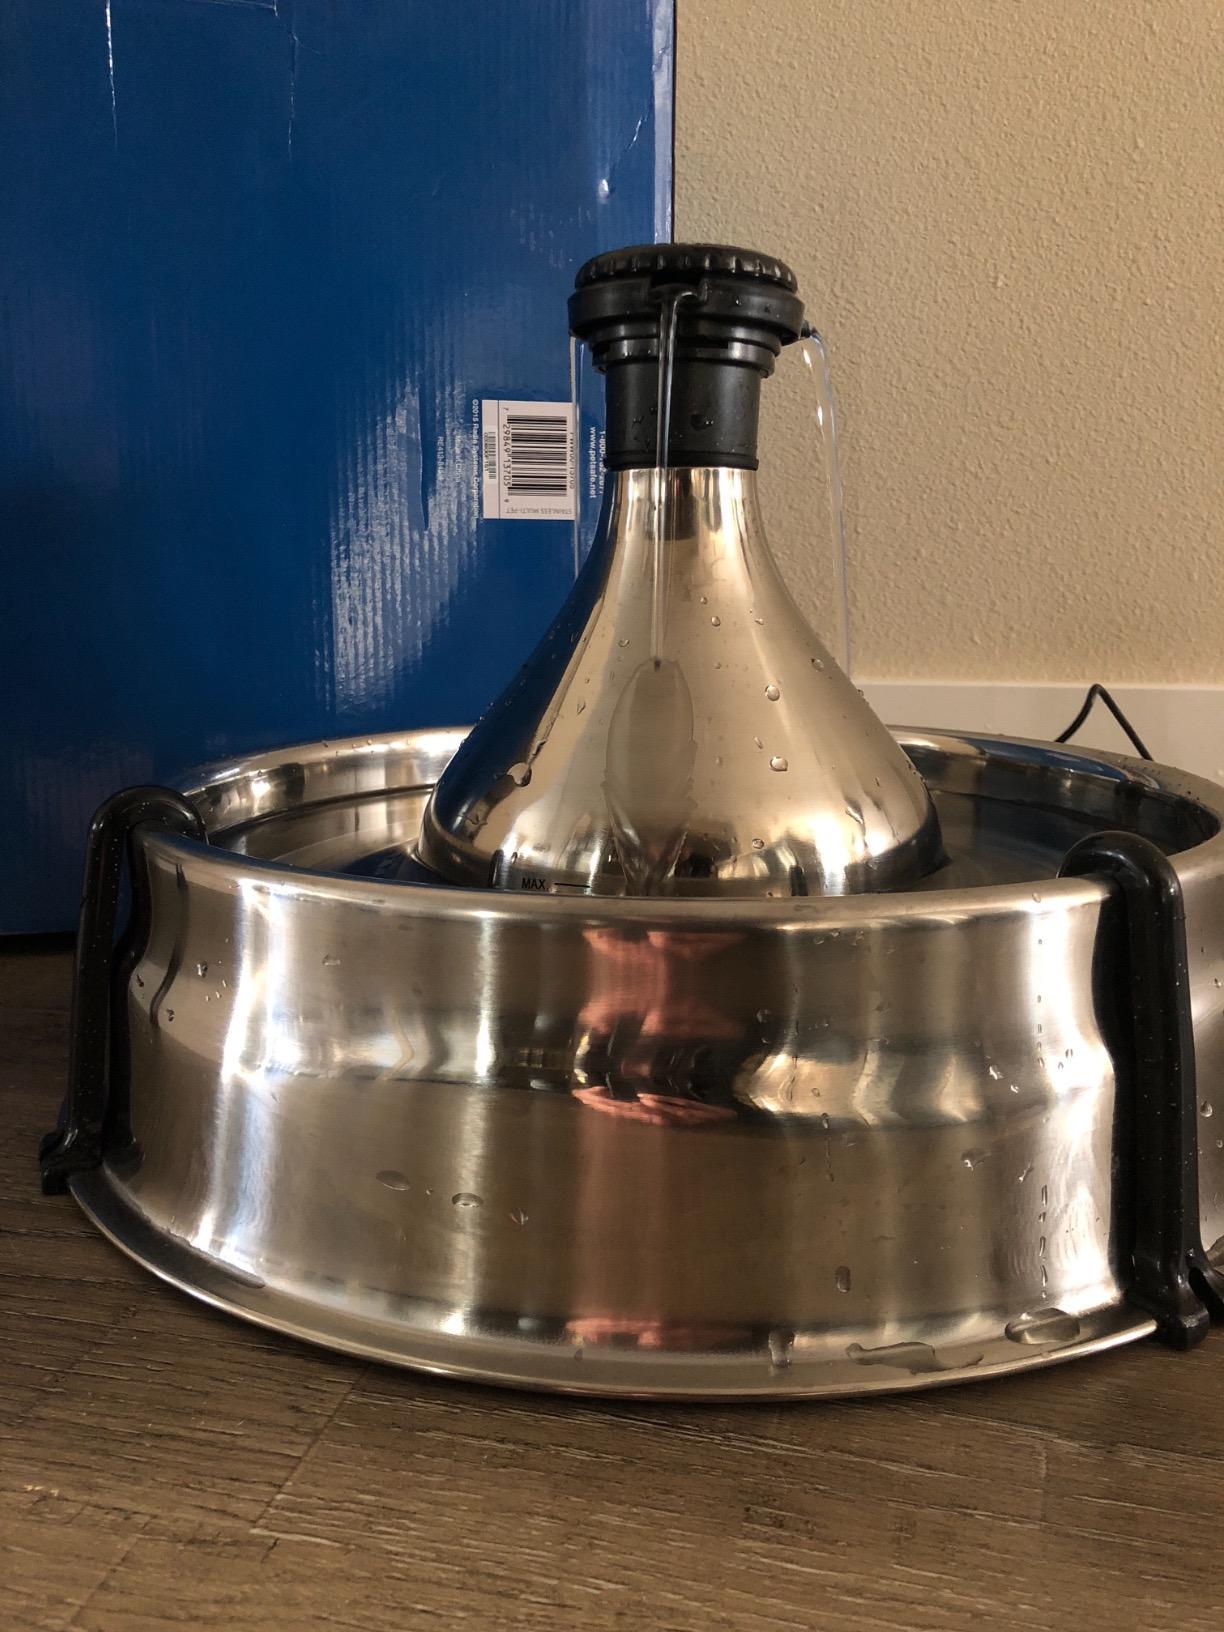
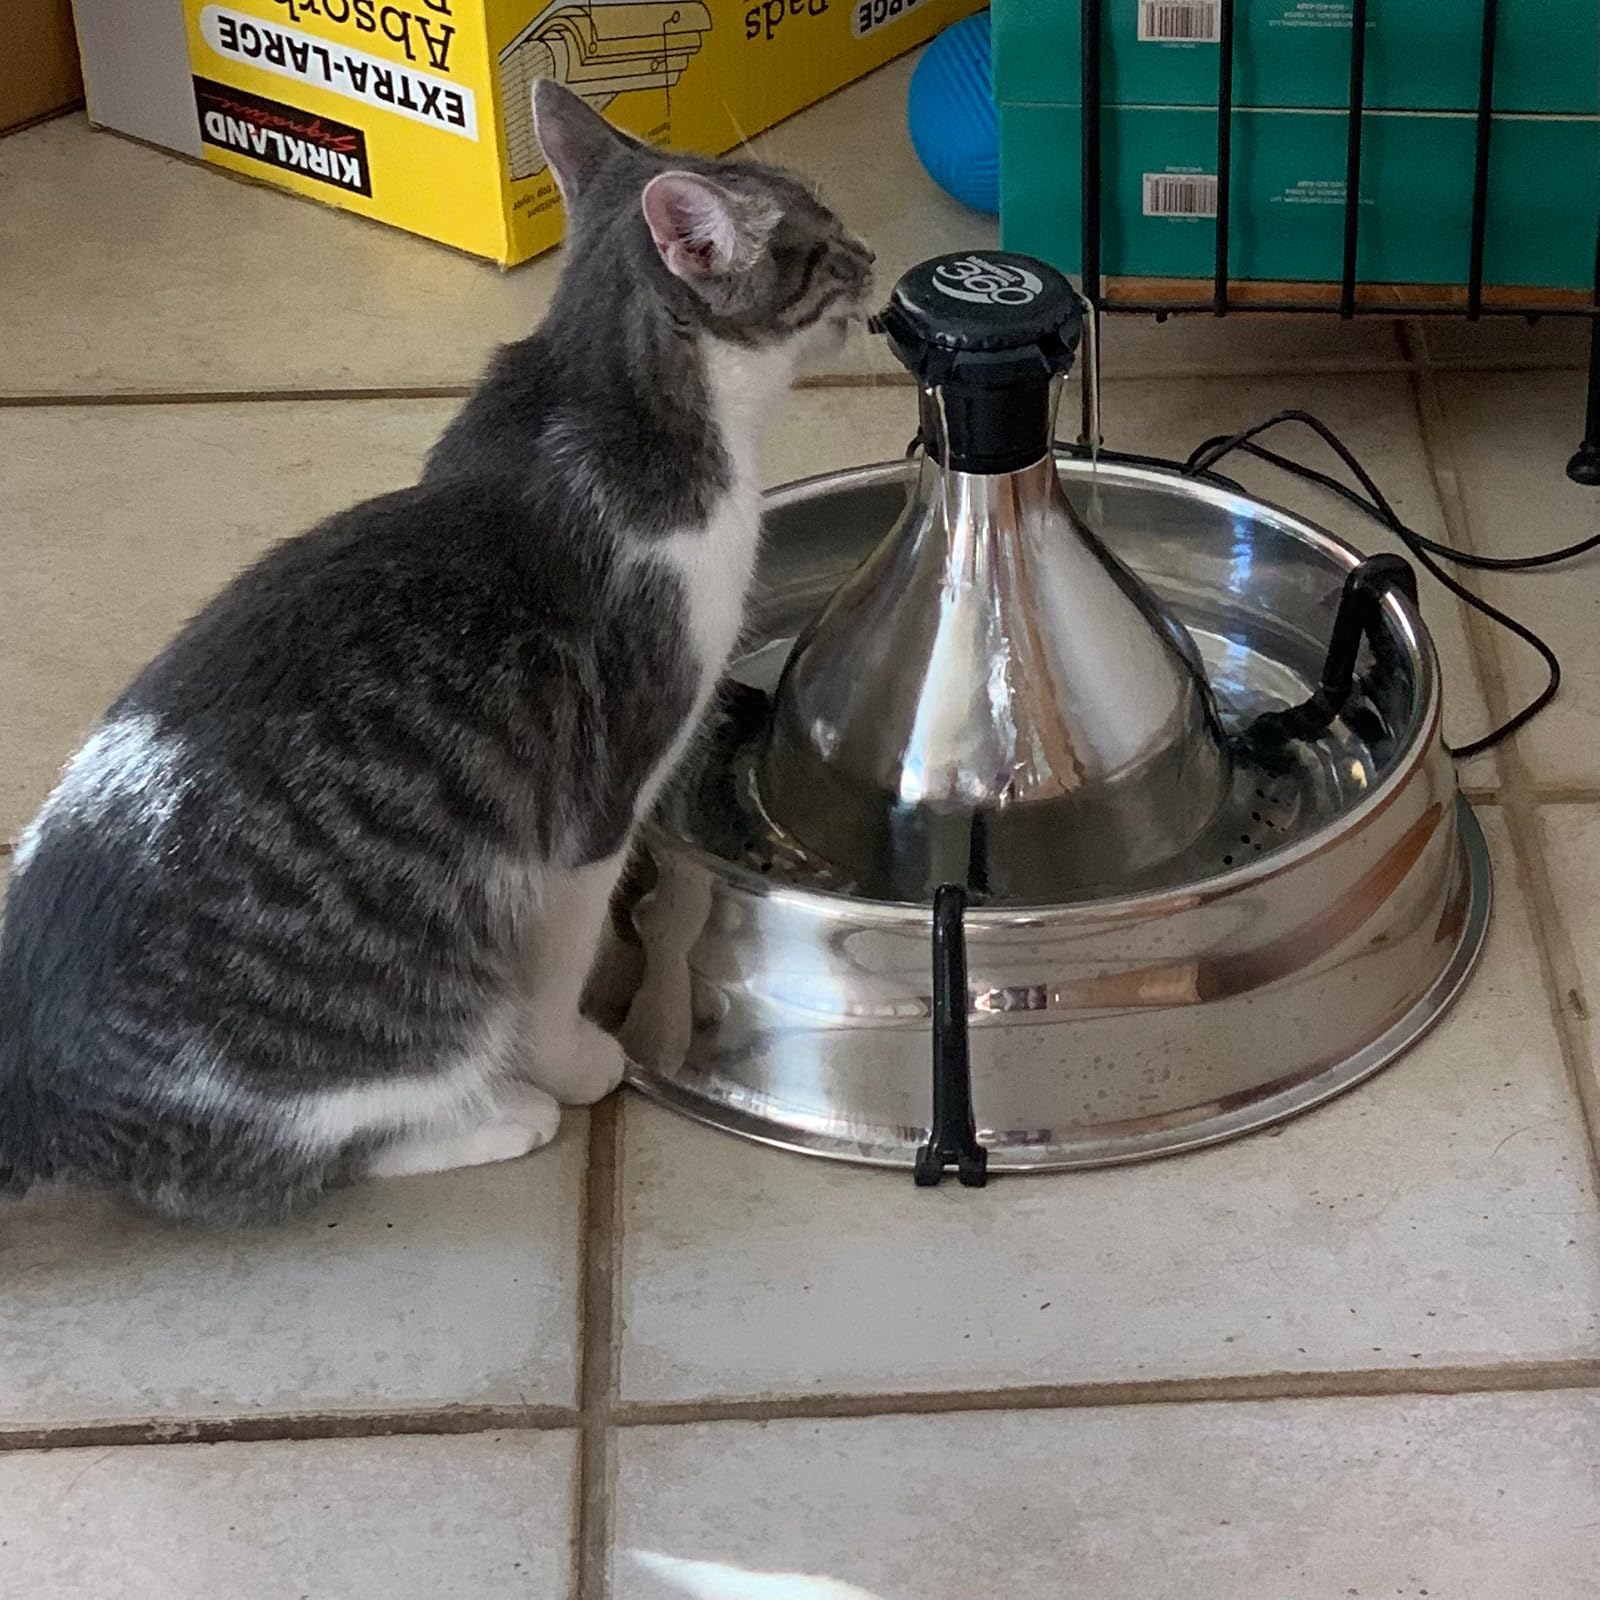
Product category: items_bowl
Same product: yes